Uruguay national football team

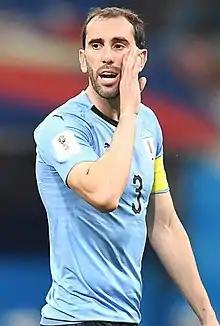
Diego Godín is Uruguay's most capped player with 161 appearances.

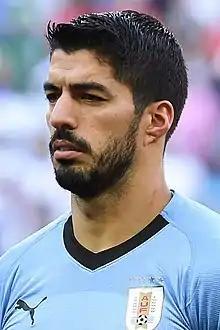
Luis Suárez is Uruguay's top scorer with 69 goals.

Below is a list of all matches Uruguay have played against FIFA recognised teams. Updated as of 10 June 2025.